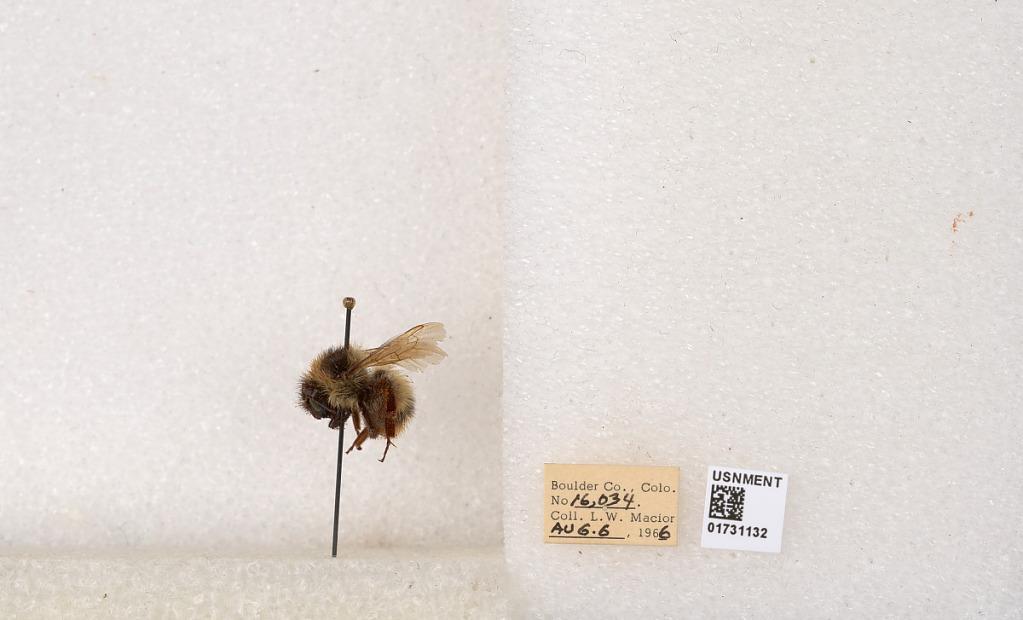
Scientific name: Bombus kirbyellus
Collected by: L. Macior
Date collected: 1966-8-6
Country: United States
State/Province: Colorado
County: Boulder
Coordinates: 40.0925, -105.358